Frederick High School (Maryland)

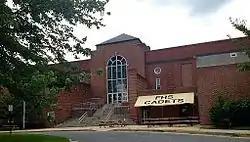
The former Frederick High School building prior to its demolition in 2018

Frederick High School (FHS) is a four-year public high school in the city of Frederick in Frederick County, Maryland, United States. A National Blue Ribbon School of Excellence, Frederick High is the oldest school in Frederick County, the school's diverse population reflects its surrounding dynamic community.